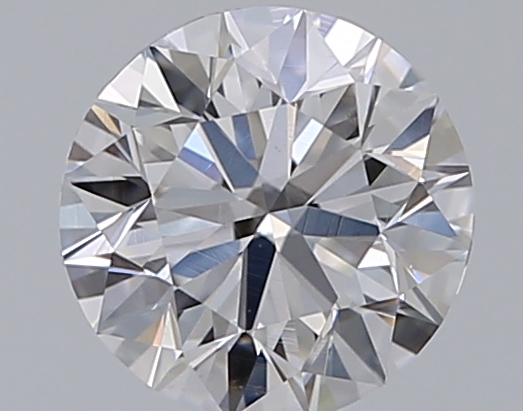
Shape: round
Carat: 0.8
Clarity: VS1
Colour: D
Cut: VG
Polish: EX
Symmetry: VG
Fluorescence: N
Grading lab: GIA
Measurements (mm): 5.79 x 5.87 x 3.71